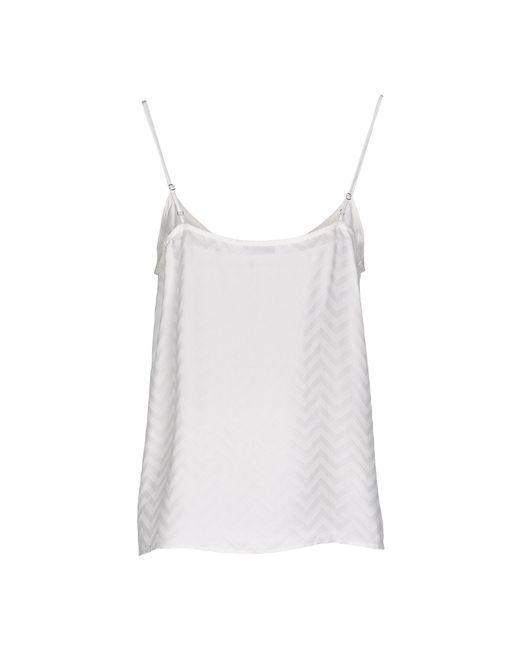
Slim Fit weißes Baumwoll-Tanktop für Damen